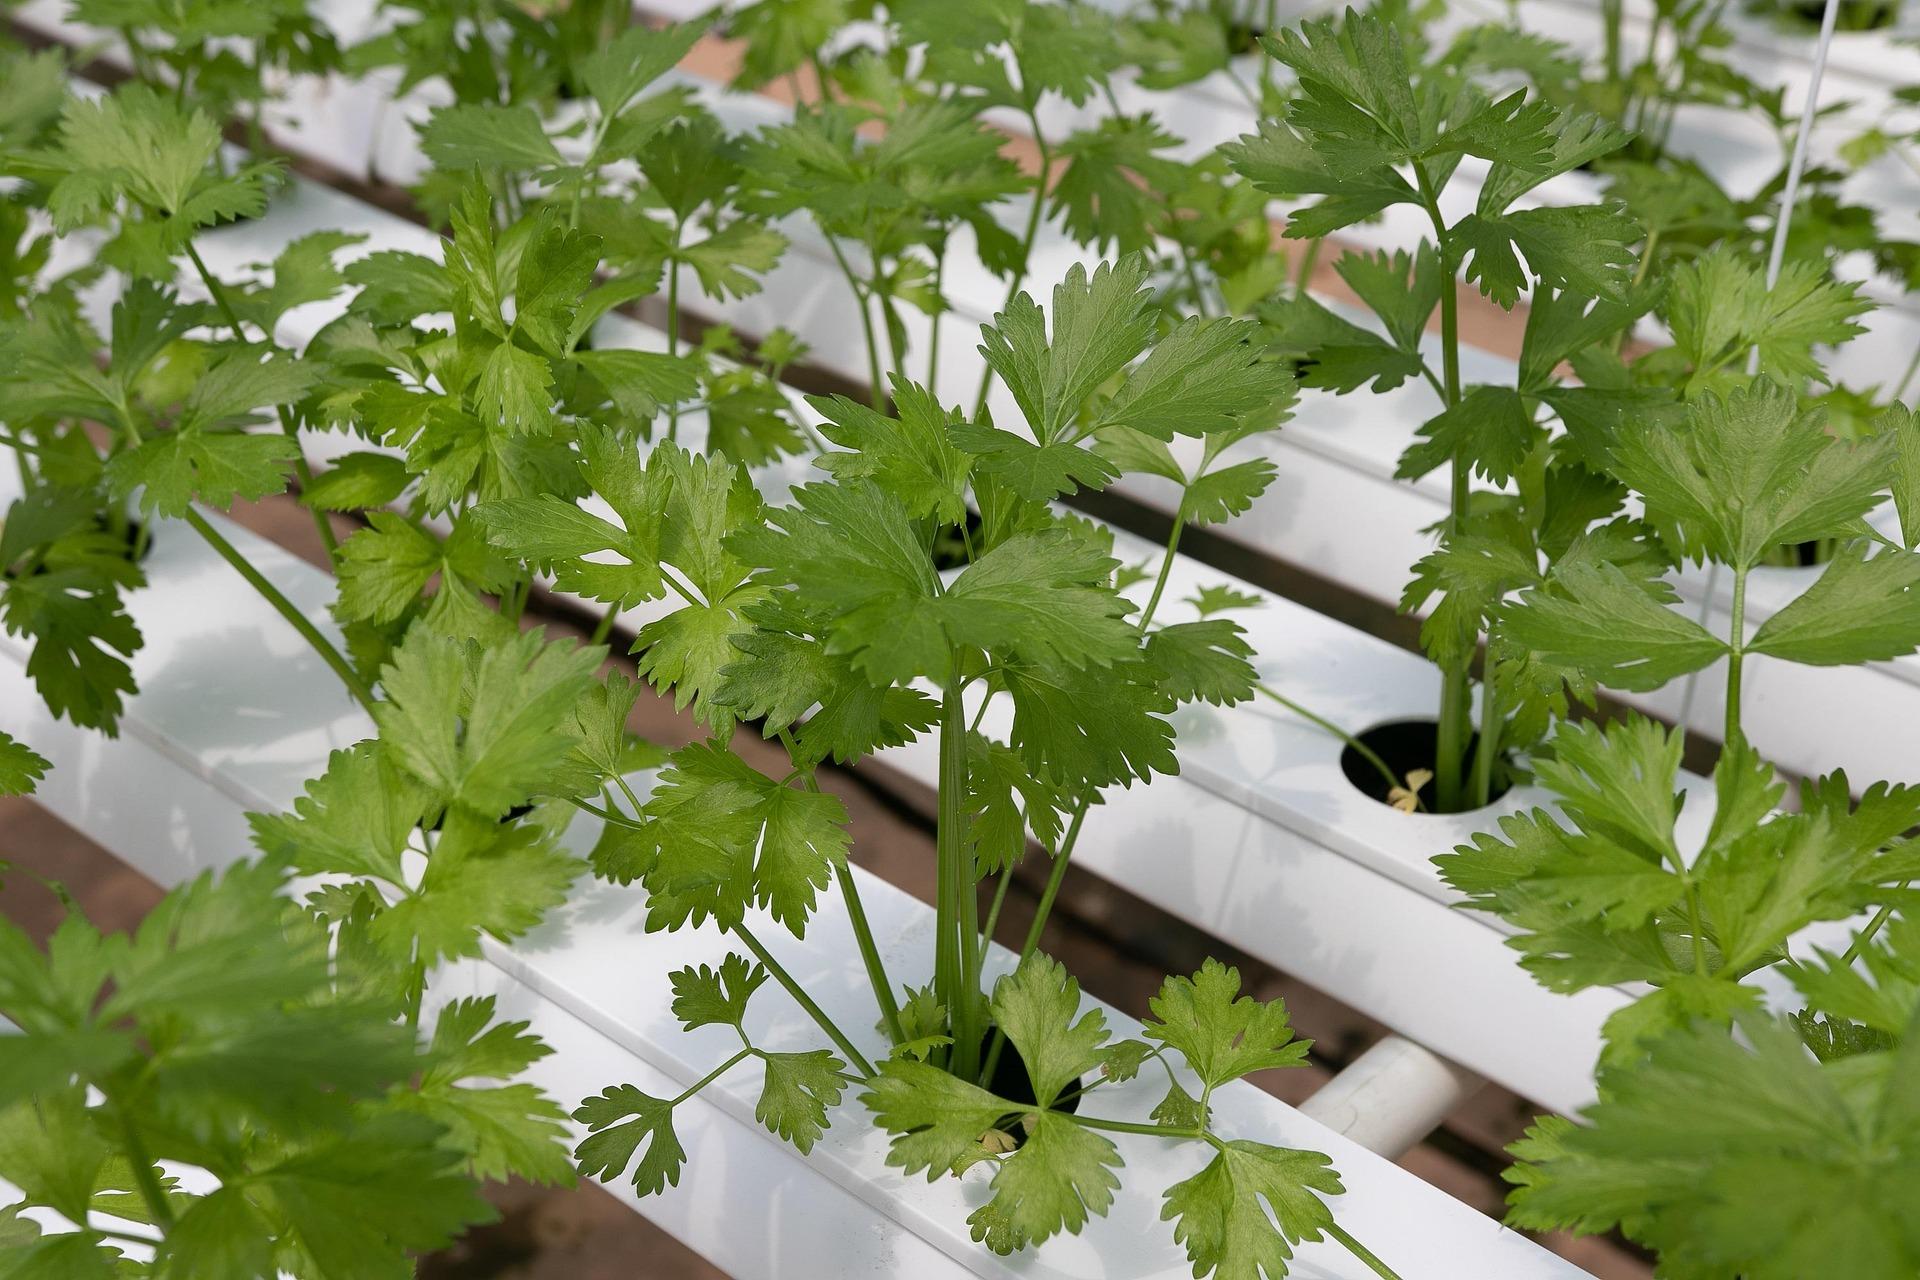

Mimea ya dania imekua vizuri katika mfumo usioutumia udongo. Majani yake ni mabichi na safi. Imenawiri vizuri, inaonyesha  kilimo cha kisasa.